Booby Trap (film)

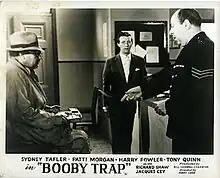
Lobby card

Booby Trap is a 1957 black and white British comedy drama 'B' film, directed by Henry Cass and starring Tony Quinn, Harry Fowler and Sidney Tafler. It was written by Peter Bryan.